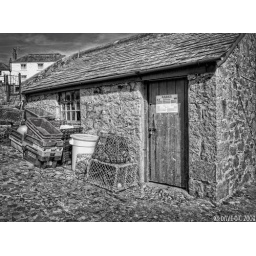
A fishing hut located along the harbour wall in Charlestown, with a worrying sign regarding Rabies on the door.